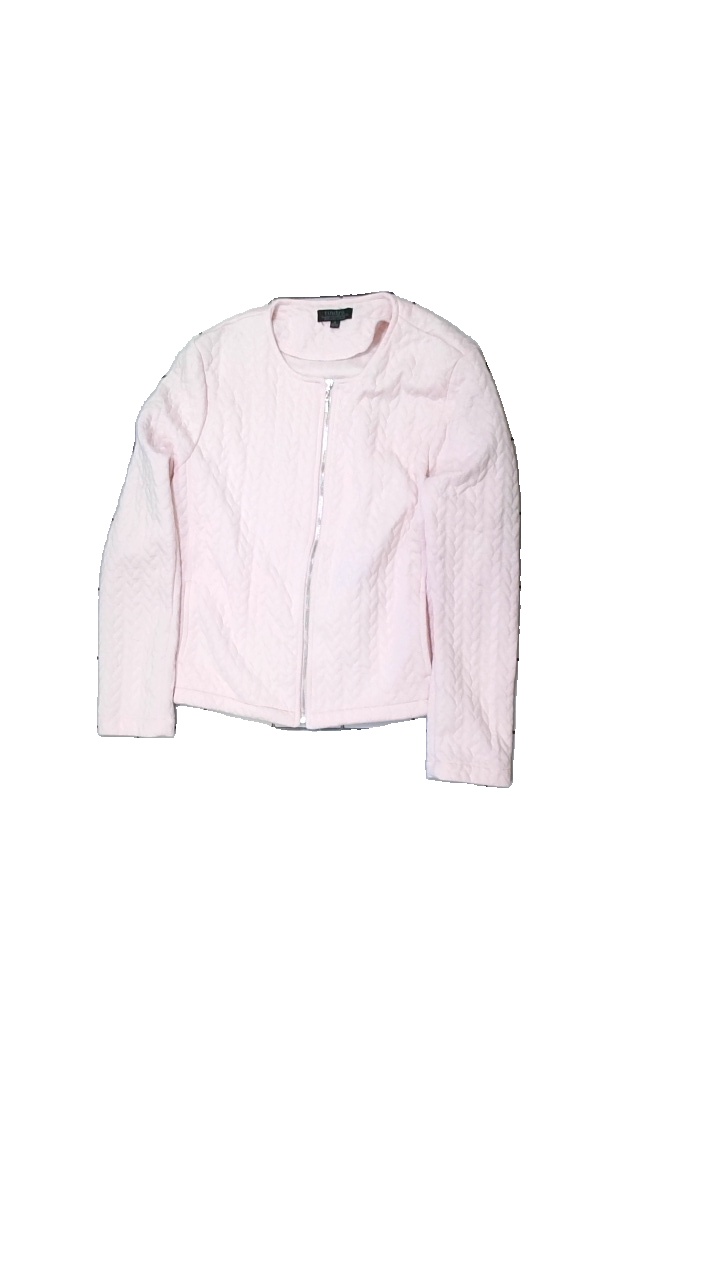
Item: Cardigan (Ladies)
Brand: Tindra
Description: Cardigan med silver dragkedja
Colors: Pink
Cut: C-collar
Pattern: Other
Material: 64% polyester 36% bomull
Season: All
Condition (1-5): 4
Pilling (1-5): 4
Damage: luddig
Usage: Reuse
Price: <50